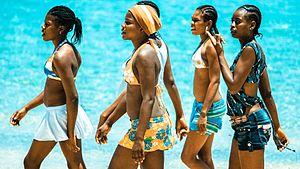
Les variantes du bikini sont nombreuses, à la fois en termes de matériaux et de formes. Un bikini classique est un maillot de bain en deux pièces qui couvre l'entrejambe, les fesses et les seins d'une femme. Certains bikinis couvrent une partie plus importante du corps, tandis que d'autres en dévoilent plus. Certaines variantes sans haut sont considérées comme étant des bikinis, bien qu'elles ne fassent pas partie d'un maillot de bain en deux pièces.